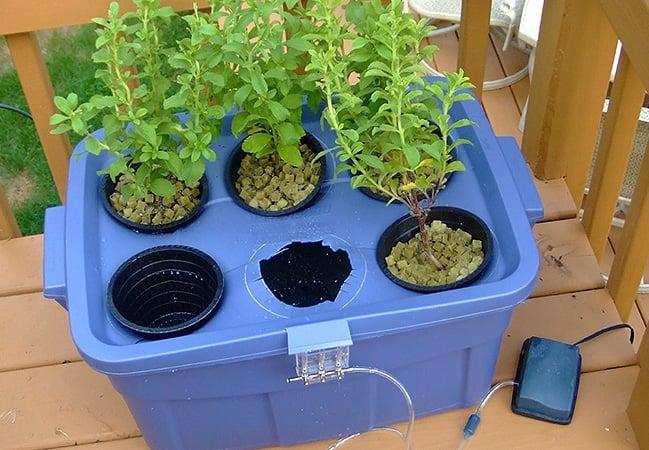
Shamba hili kubwa ina mimea mingi na maji kwenye shamba. Ukulima inayofanyika hapa ni wa umwagiliaji wa maji kwenye mimea. Mimea humea vyema ambapo inapopewa maji kwa wingi.